Job 12

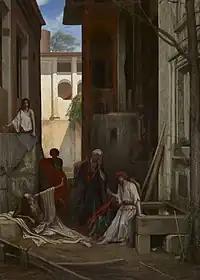
"Job and his friends", by Alexandre-Gabriel Decamps (c. 1852 ).

Job points out that some who are wicked are prospering, regardless how the righteous is rewarded or is suffering, and that the life of the nature all are in God's hand (verse 9). Job suggests his friends to look behind the 'age-old traditions' and 'past-dogmas' to 'the God who is both the source of all wisdom' and the one in control of all creation (verse 12).